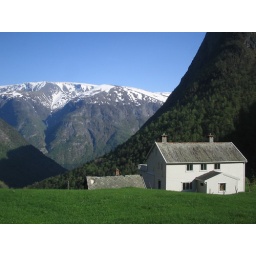
Little house by the hill